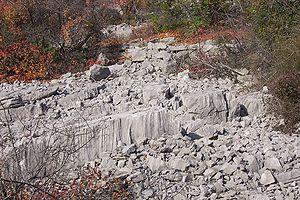
Le Carso ou Karst, connu aussi sous le nom de haut-plateau karstique, est un haut plateau rocheux calcaire des Alpes dinariques qui s'étend du nord-est de l'Italie, aux pieds des Alpes juliennes jusqu'au massif des Alpes Velebit à l'extrême nord-ouest de la Croatie, en Istrie, en passant par la partie occidentale de la Slovénie. Il s'étend donc sur trois États.